Los Angeles and Independence Railroad

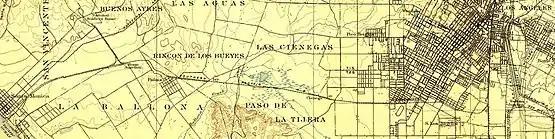
Route in 1894

In the early 1870s, the new Cerro Gordo in the Owens Valley area of Inyo County, California, were producing a considerable amount of silver. In order for it to be shipped to San Francisco, the bullion was first transported by freight wagons to Los Angeles, loaded onto the Southern Pacific Railroad and transported to Wilmington where it was finally loaded onto steamers headed to San Francisco. Supplies were likewise sent from Los Angeles by freight wagons northward to the Owens Valley mining regions. This trade resulted in considerable prosperity for Los Angeles.